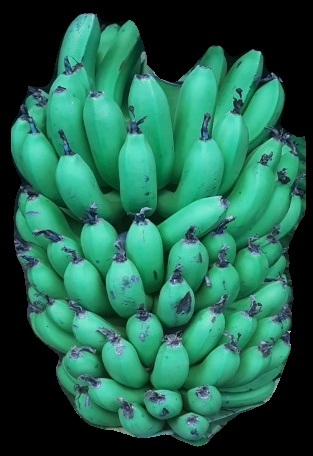
Variety: pachbale
Grade: grade1